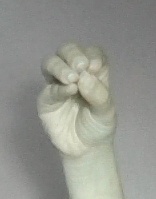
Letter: ha